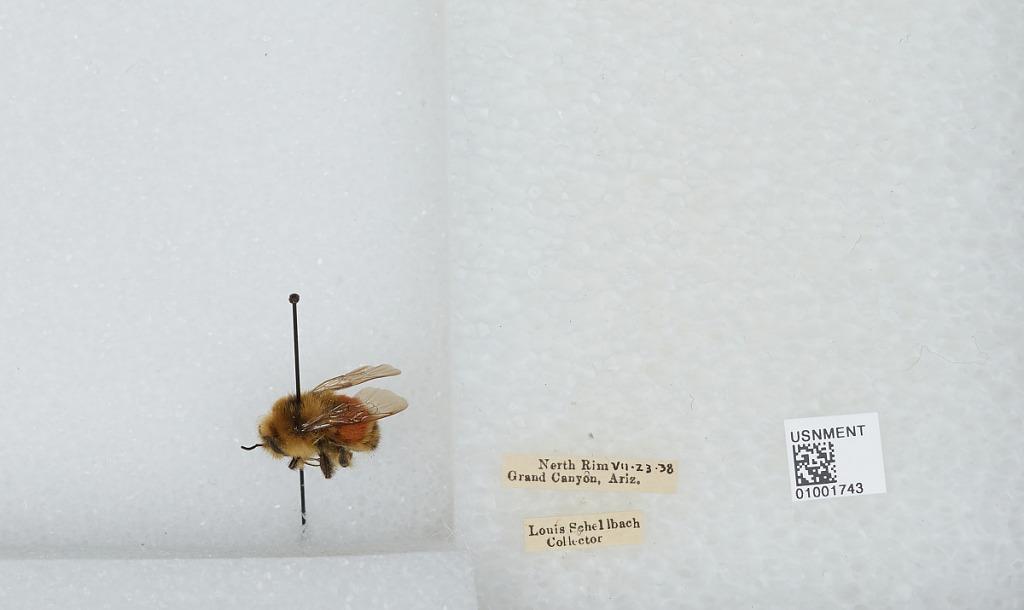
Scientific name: Bombus (Pyrobombus) huntii Greene
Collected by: L. Schellbach
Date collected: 1938-7-23
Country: United States
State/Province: Arizona
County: Coconino
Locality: North Rim, Grand Canyon
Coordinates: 36.2106, -112.061